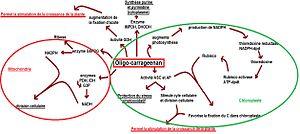
Bilan des effets des oligo-carrageenans sur les voies métaboliques permettant la croissance chez la plante
La chimie verte, appelée aussi chimie durable ou chimie écologique, prévoit la mise en œuvre de principes pour réduire et éliminer l'usage ou la génération de substances néfastes pour l'environnement. Ceci doit se faire par de nouveaux procédés chimiques et des voies de synthèses « propres », c'est-à-dire respectueuses de l'environnement. Désormais, le développement de la chimie industrielle, issu des dérivés hydrocarburés selon un paradigme hérité du XXᵉ siècle, doit intégrer les objectifs que la gouvernance environnementale a identifié dans ses aspects économiques et de préservation de la santé humaine. Cela concerne notamment le nombre croissant de pathologies : maladie d'Alzheimer, cancer, diabètes.